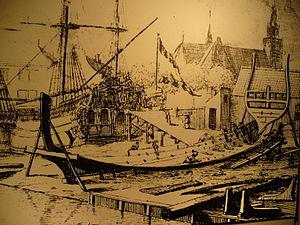
La marine a employé des bateaux qui étaient en bois, jusque dans les années 1855-1870. On désigne sous le nom de bois de construction ou de bois de marine, les arbres et les bois que leur configuration et leurs qualités rendent propres à la construction des navires, de même que les mâts et vergues.
L'arcasse est en termes de marine, la charpente horizontale qui lie les estains à l'étambot et dont la fonction est de rigidifier la poupe.